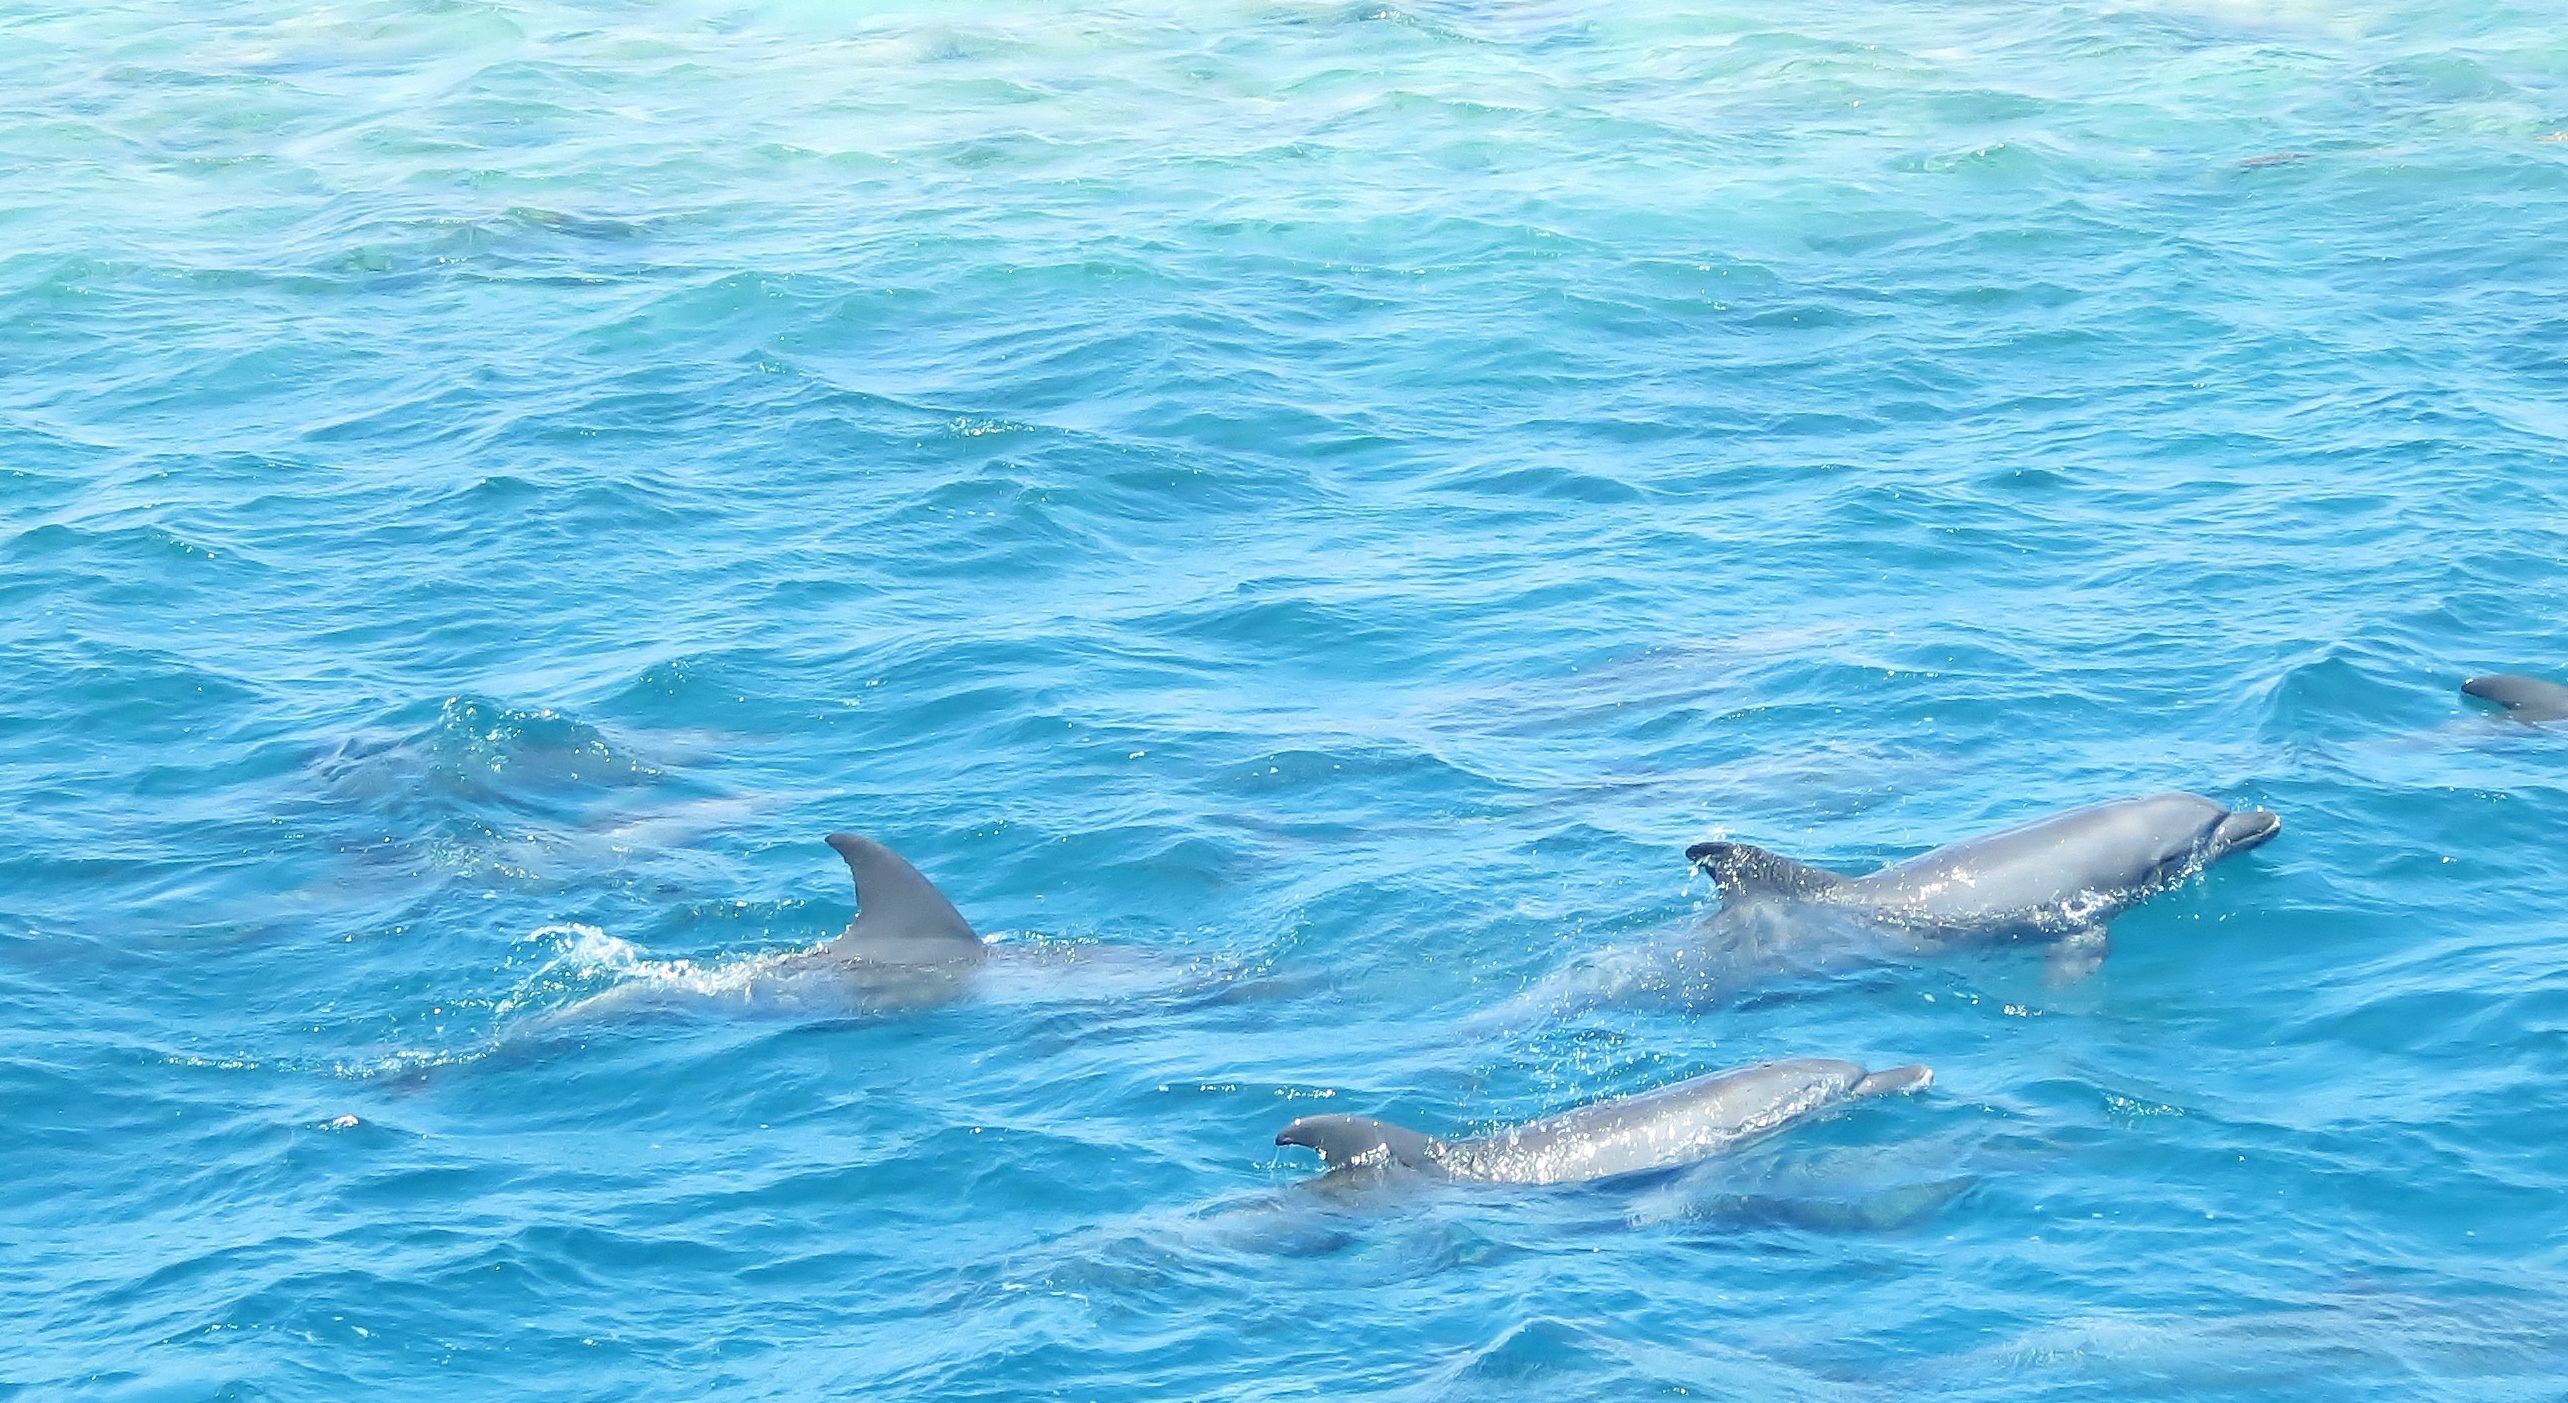
sea, water, ocean, mammal, fish, animals, vertebrate, dolphin, dolphins, red sea, marine mammals, marine mammal, marine biology, spinner dolphin, whales dolphins and porpoises, stenella, common bottlenose dolphin, short beaked common dolphin